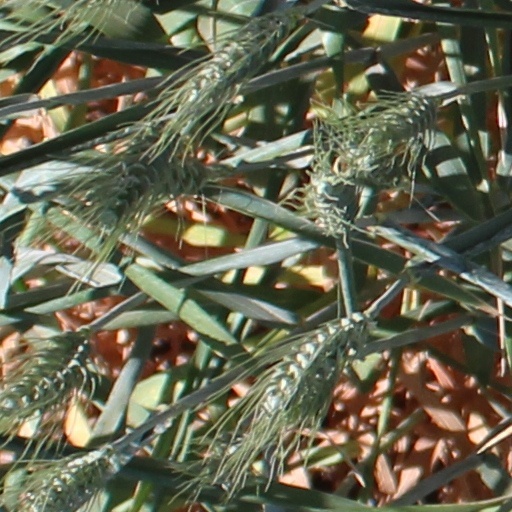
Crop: wheat